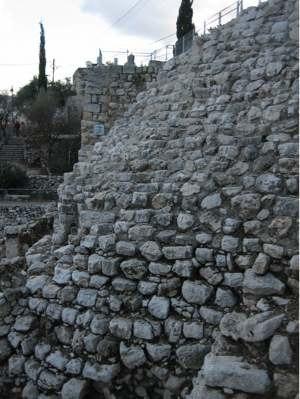
Jérusalem - Le mur de Jébus au nord est de la Cité de David.
La Stepped Stone Structure est le nom donné à une structure courbée, haute de 20 m. L'ensemble est formé d'une série de terrasses, recouverte par un manteau de pierres. Un mur à casemate rejoint la partie supérieure de la structure et pourrait avoir été le rempart de la ville, supporté par la structure. L'ensemble se trouve au nord est de la Cité de David, la partie la plus ancienne de Jérusalem.